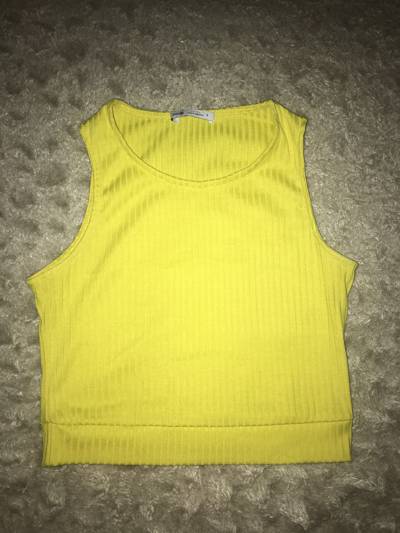
Waste category: clothes